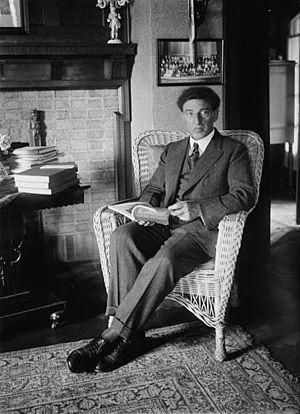
Josef Lhevinne est un pianiste russe, né à Orel le 13 décembre 1874 et décédé à New York le 2 décembre 1944.